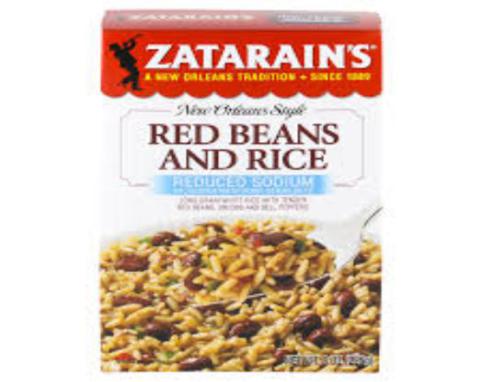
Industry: Food